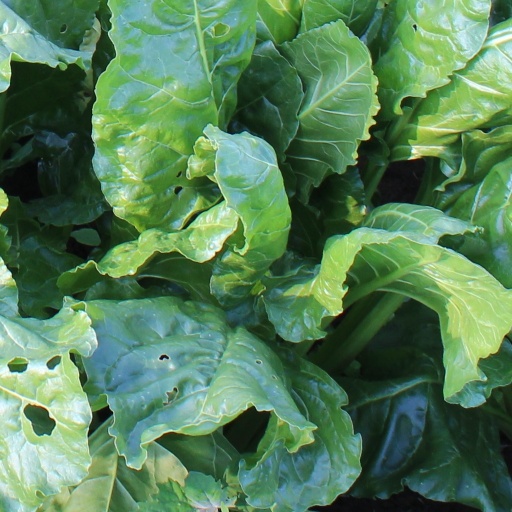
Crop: sugar beet